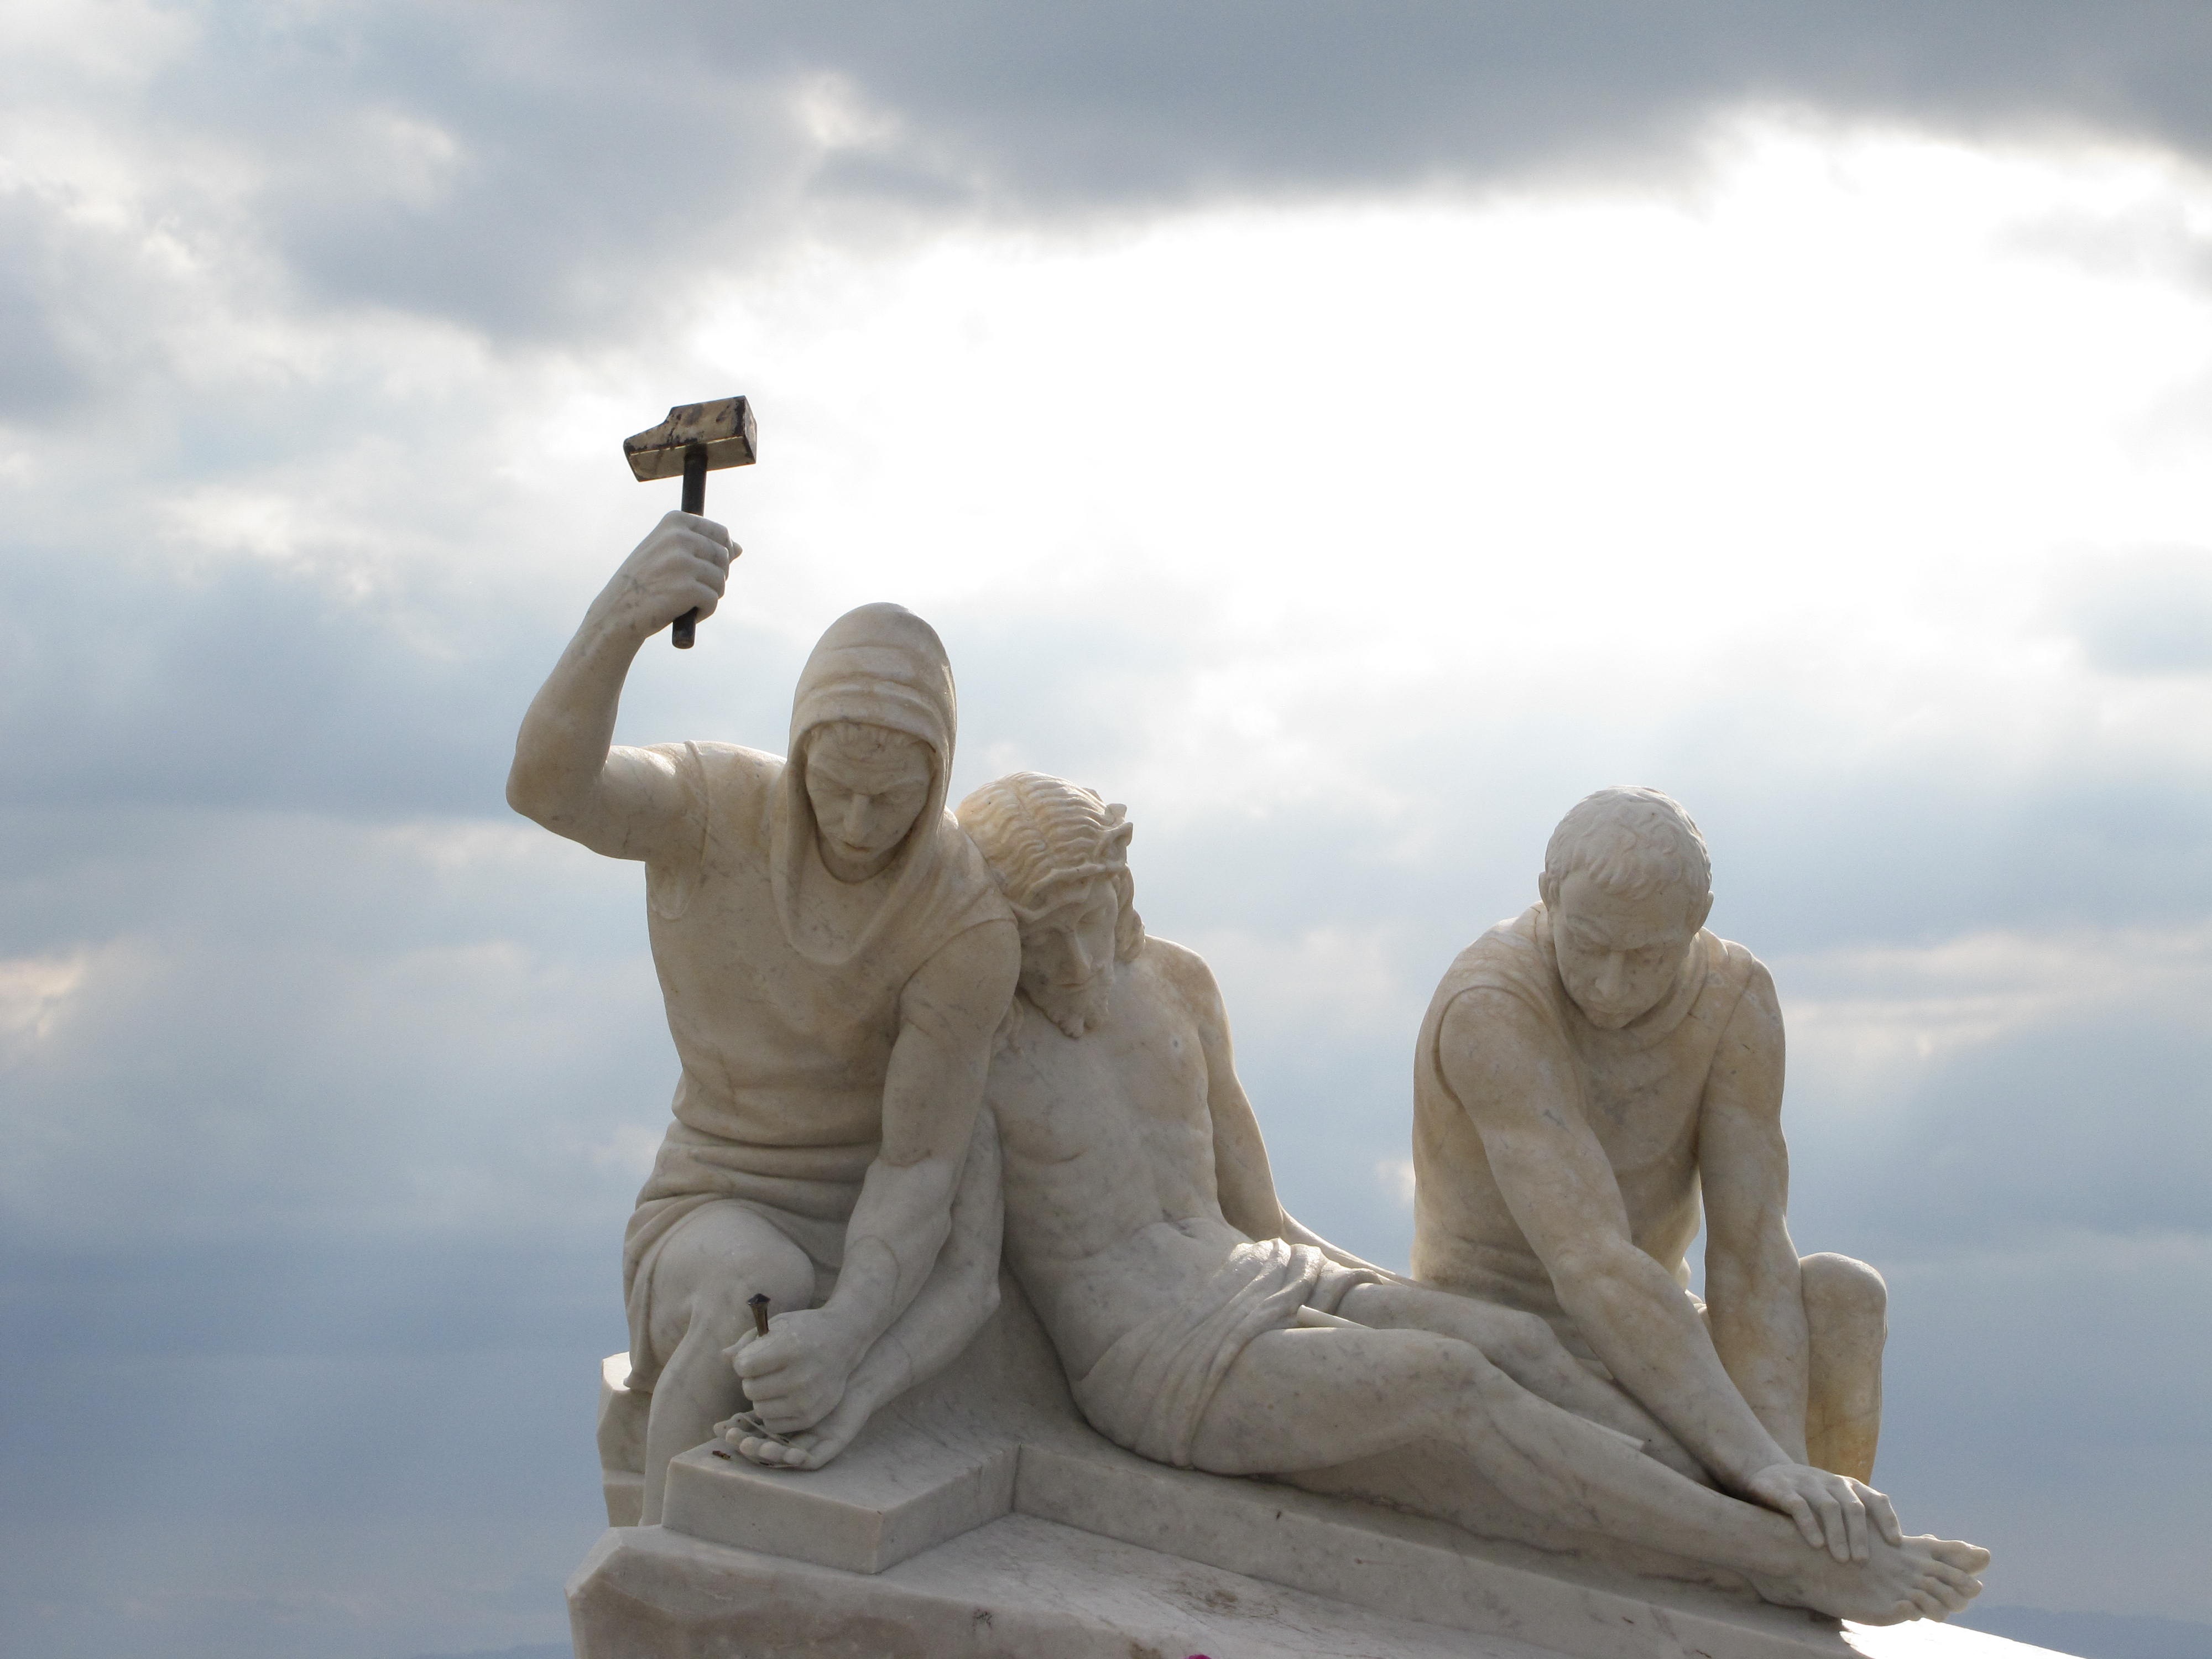
sand, monument, statue, religion, sculpture, christ, crucified, art, temple, passion, jesus, easter, ancient history